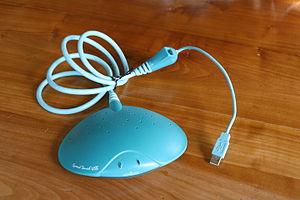
Modem ADSL ALCATEL SpeedTouch USB, dit ""raie manta"""